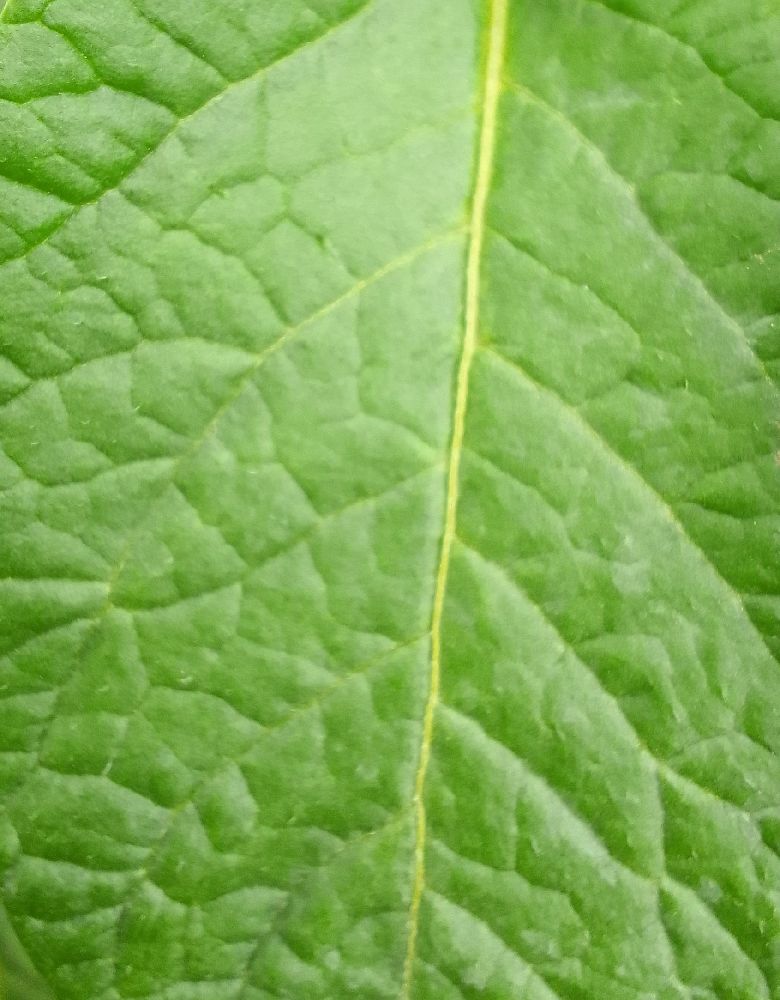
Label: Healthy